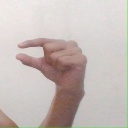
अक्षर: ग